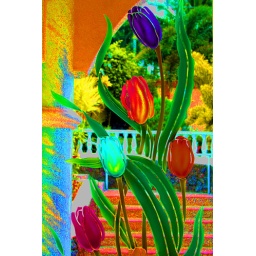
Tulips painted on a glass window @ Resort in Laguna.